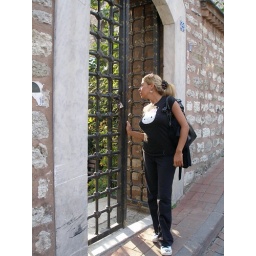
turkish girl walking around in Sultanahmet